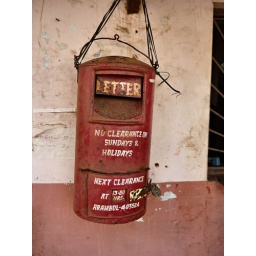
Post box on side of post office in Arambol.